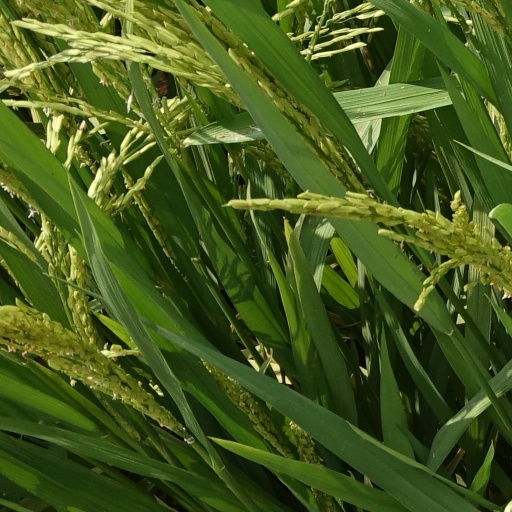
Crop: rice